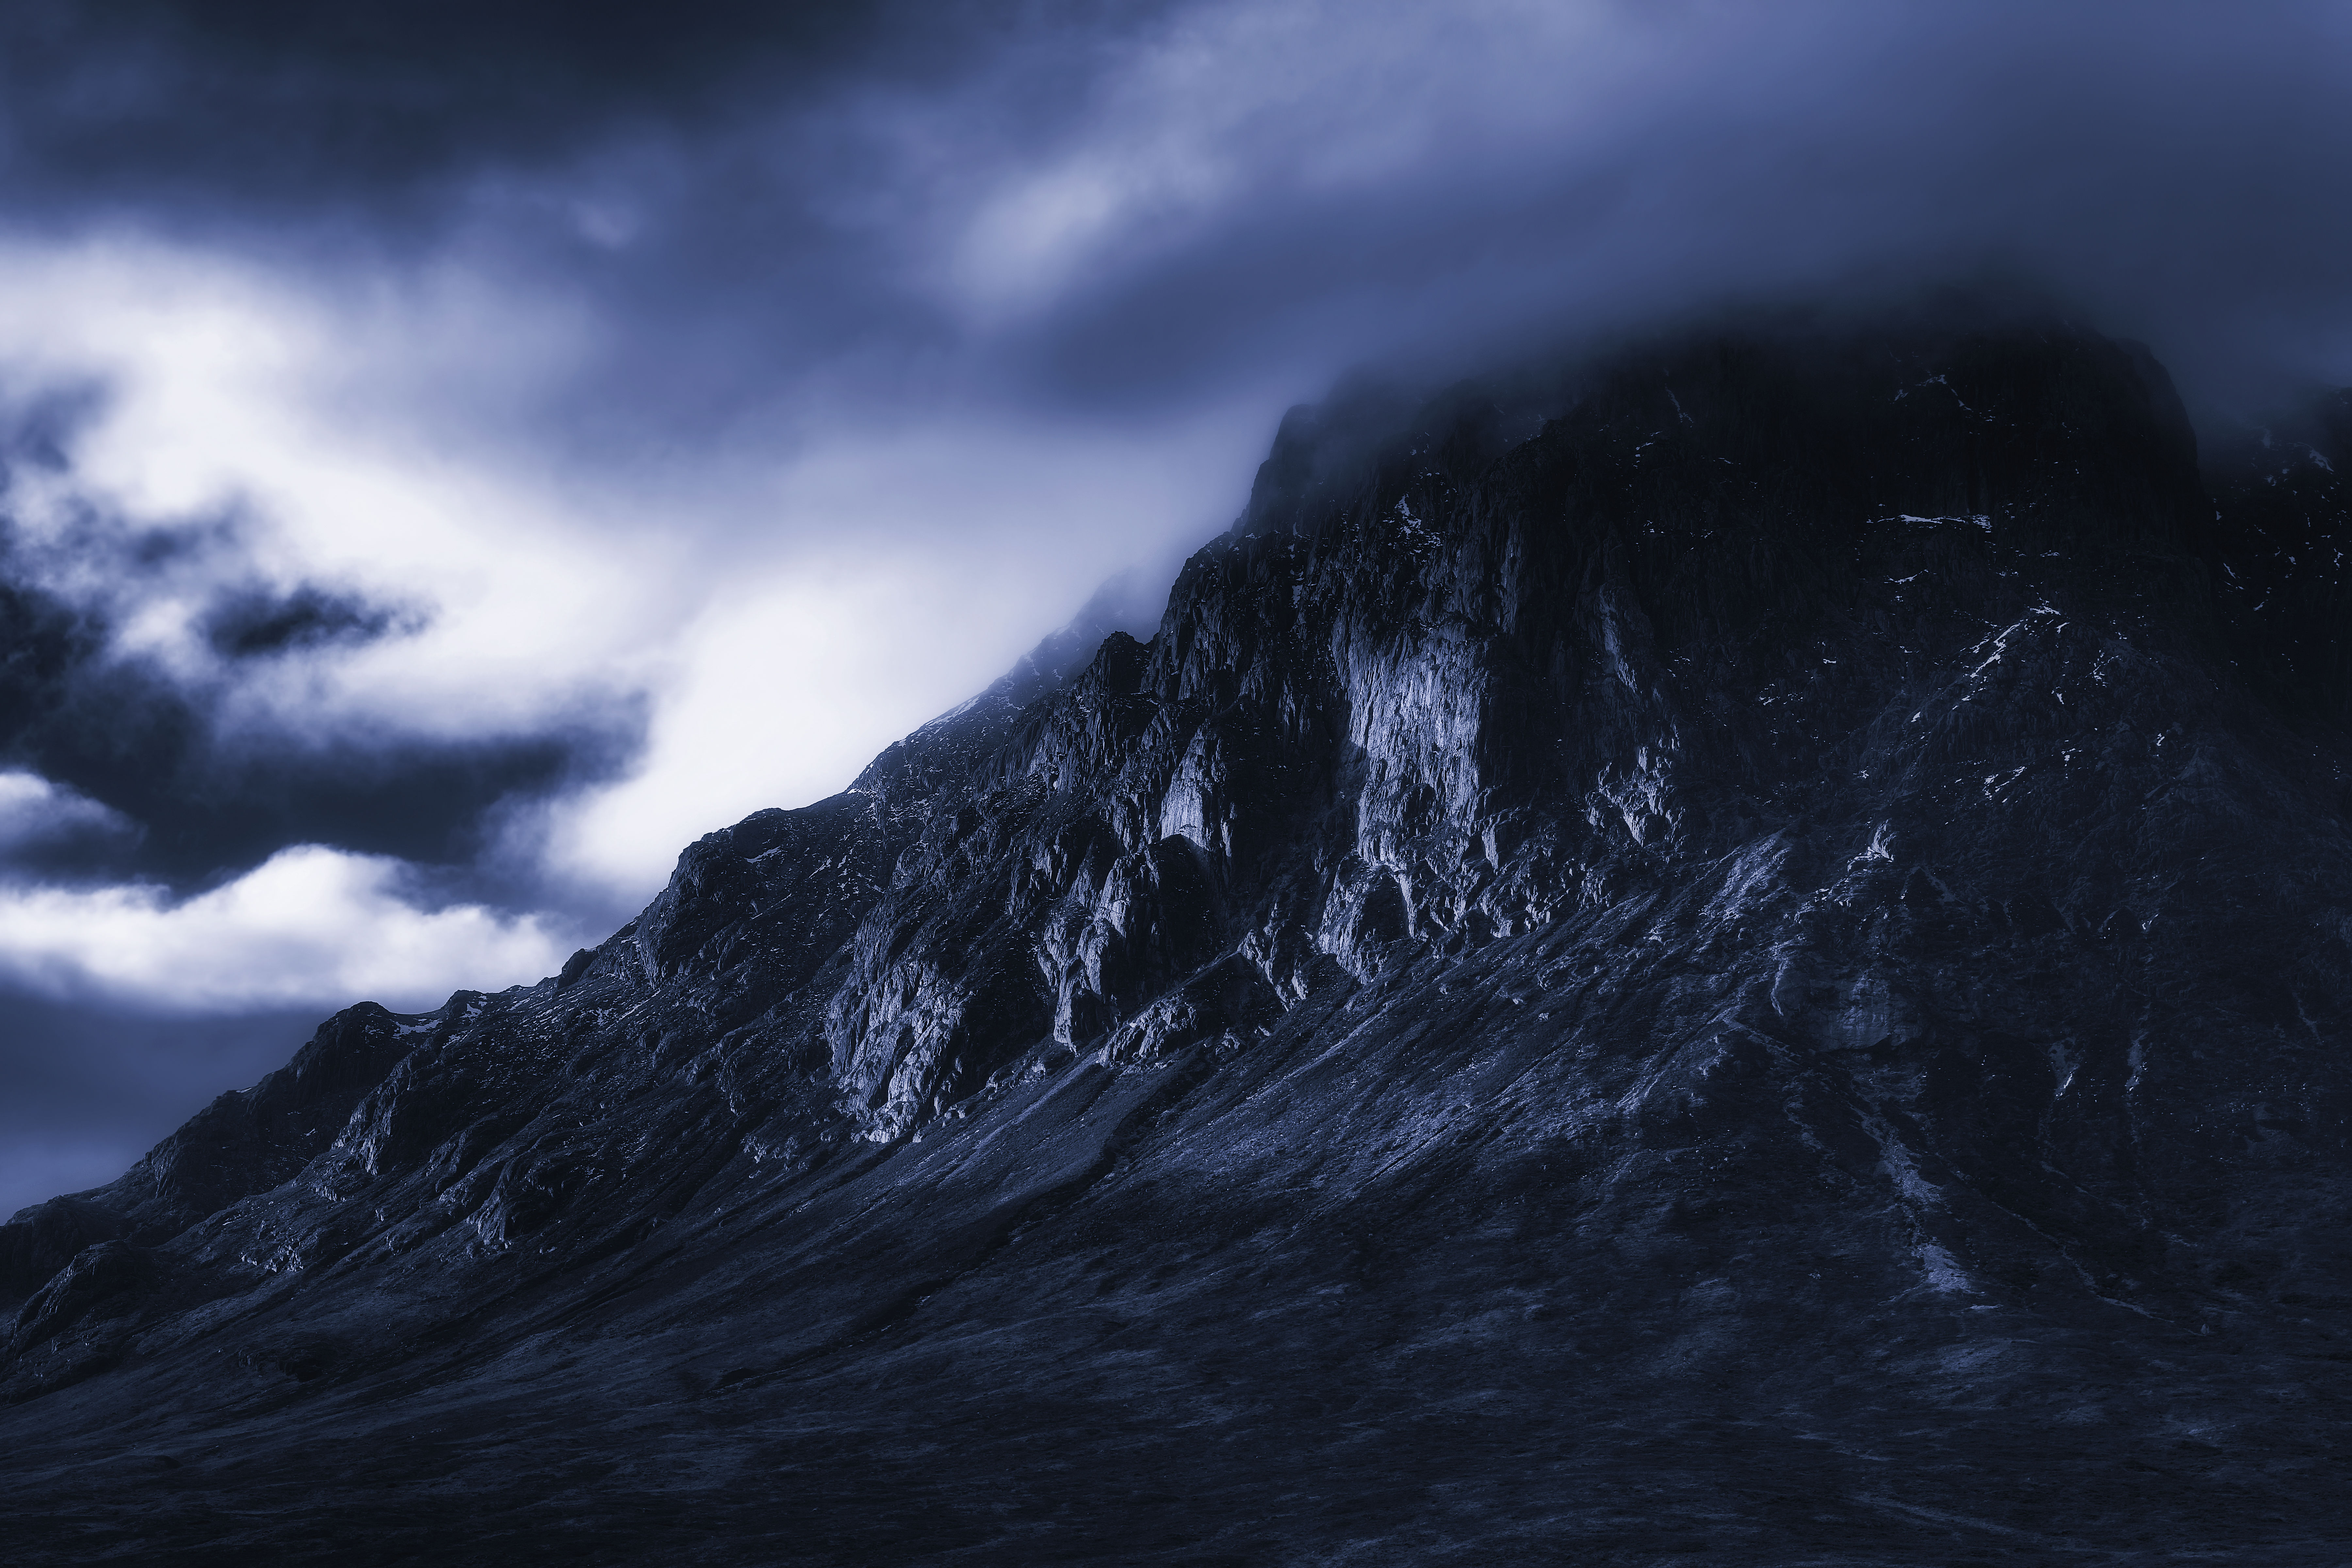
landscape, sea, coast, nature, ocean, horizon, mountain, snow, cloud, sky, hill, wave, dawn, atmosphere, mountain range, dusk, weather, darkness, terrain, summit, blackwhite, cool image, canon6d, scotland, i, glencoe, highlands, buachailleetivemor, westhighlands, ef70200mmf28lisiiusm, landform, atmospheric phenomenon, mountainous landforms, geological phenomenon